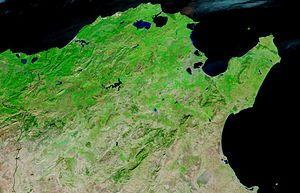
Image satellite du Nord de la Tunisie